Scic

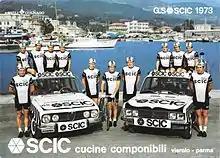
The Scic team of 1973

Scic was an Italian professional cycling team that existed from 1969 to 1979.